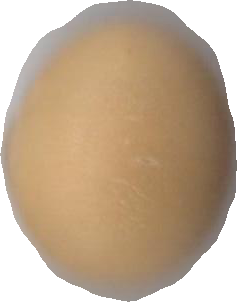
Variety: Grobogan